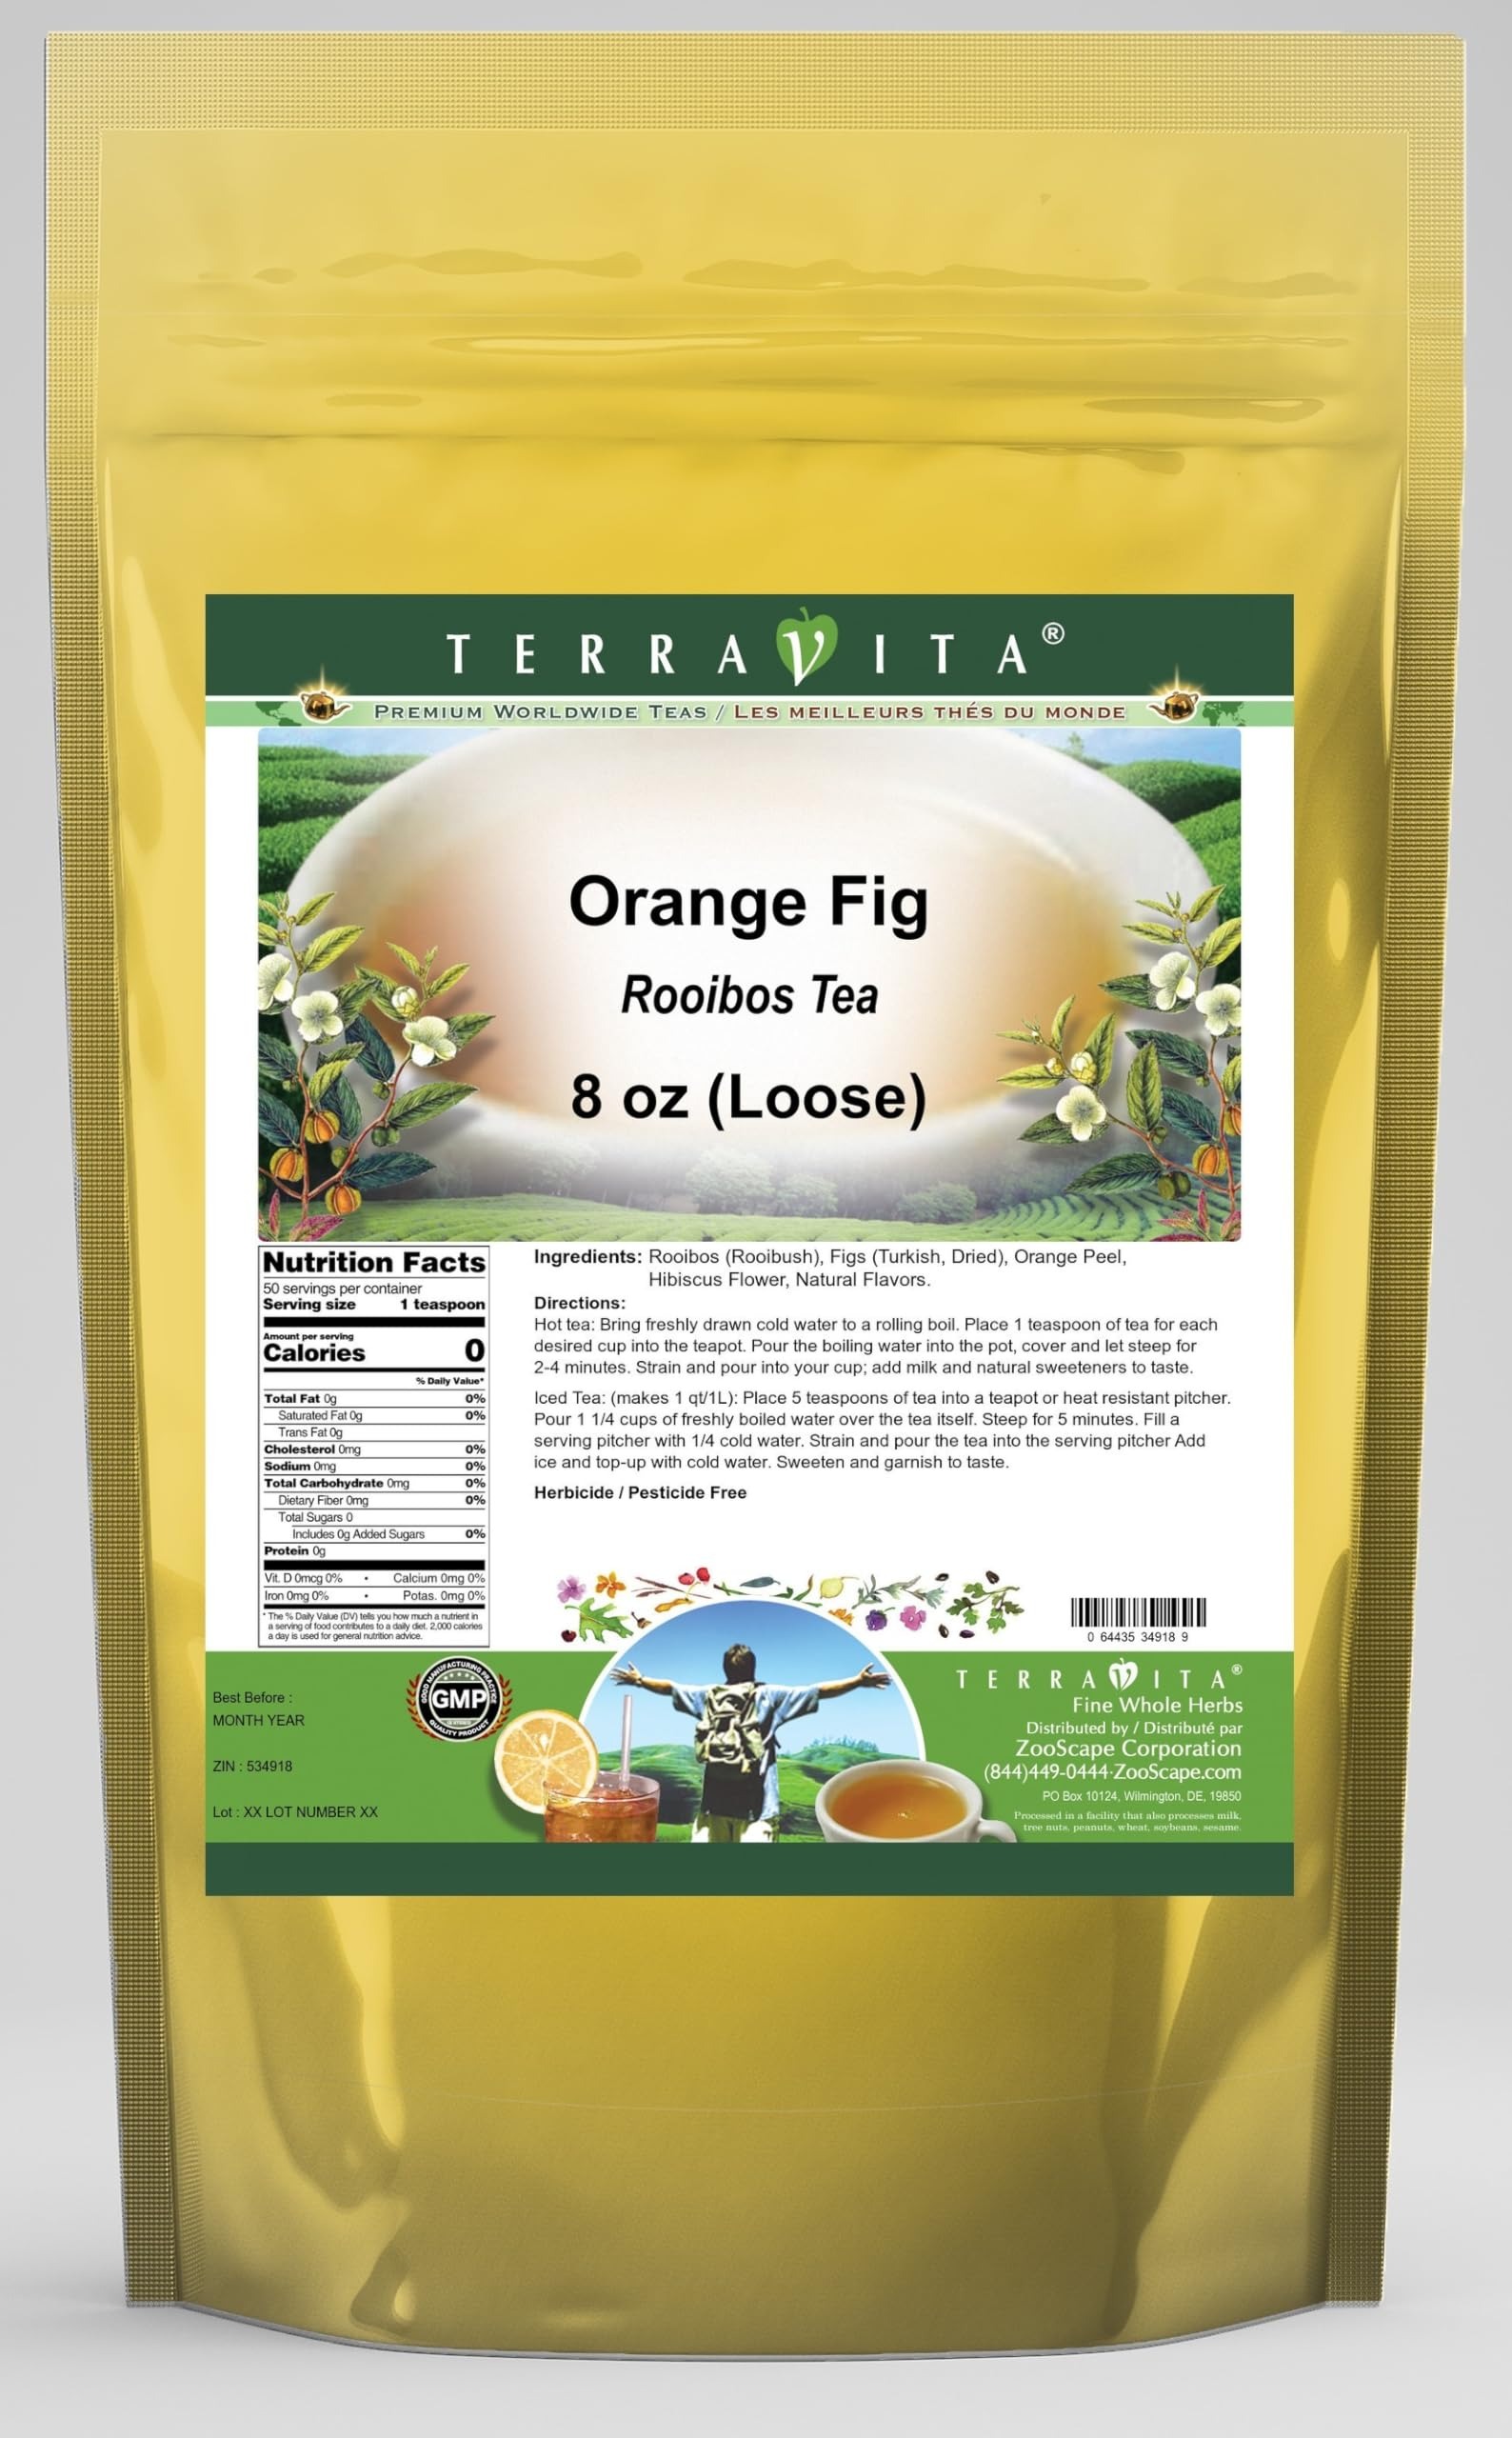
Item Name: Orange Fig Rooibos Tea (Loose) (8 oz, ZIN: 534918) - 2 Pack
Bullet Point 1: Our Orange Fig Rooibos Tea is a delightful flavored Rooibos tea with Figs, Orange Peel and Hibiscus Flower that you will really enjoy! The unique Orange Fig aroma and taste is a delight! - Ingredients: Rooibos tea, Figs, Orange Peel, Hibiscus Flower and Natural Orange Fig Flavor.
Bullet Point 2: No fillers.
Bullet Point 3: Manufacturer: TerraVita
Bullet Point 4: Size: 8 oz
Bullet Point 5: Loose Leaf Rooibos Tea - Packed in a convenient upright pouch!
Product Description: Our Orange Fig Rooibos Tea is a delightful flavored Rooibos tea with Figs, Orange Peel and Hibiscus Flower that you will really enjoy! The unique Orange Fig aroma and taste is a delight! - Ingredients: Rooibos tea, Figs, Orange Peel, Hibiscus Flower and Natural Orange Fig Flavor. - Hot tea brewing method: Bring freshly drawn cold water to a rolling boil. Place 1 teaspoon of tea for each desired cup into the teapot. Pour the boiling water into the pot, cover and let steep for 2-4 minutes. Strain and pour into your cup; add milk and natural sweeteners to taste. - Iced tea brewing method: (to make 1 liter/quart): Place 5 teaspoons of tea into a teapot or heat resistant pitcher. Pour 1 1/4 cups of freshly boiled water over the tea itself. Steep for 5 minutes. Fill a serving pitcher with 1/4 cold water. Strain and pour the tea into the serving pitcher Add ice and top-up with cold water. Sweeten and garnish to taste. - TerraVita is an exclusive line of premium-quality, natural source products that use only the finest, purest and most potent ingredients found around the world. TerraVita is hallmarked by the highest possible standards of purity, potency, stability and freshness. All of our products are prepared with the highest elements of quality control, from raw materials through the entire manufacturing process, up to and including the moment that the bottles or bags are sealed for freshness and shipped out to you. Our highest possible standards are certified by independent laboratories and backed by our personal guarantee. - TerraVita exists to meet and ensure your family's health and wellness without the harmful effects of chemicals and health products. We strive to make all of our products affordable and reliable and are constantly searching the market to maintain our af
Value: 16.0
Unit: Ounce

Price: 55.93